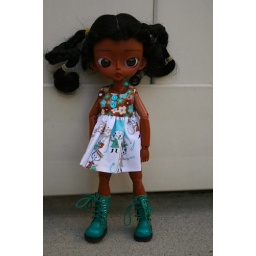
wearing a house of pinku dress and ixtee boots. customized by minklet